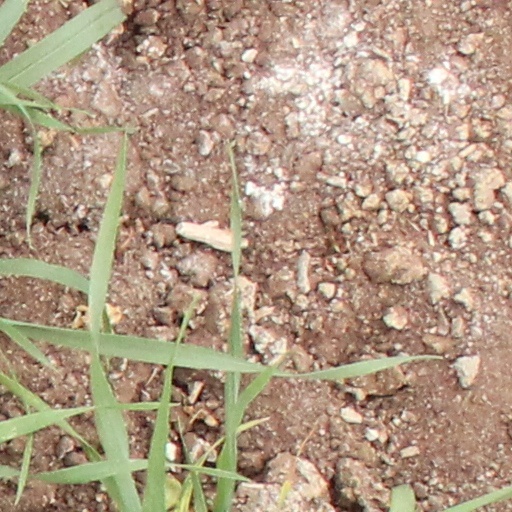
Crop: wheat